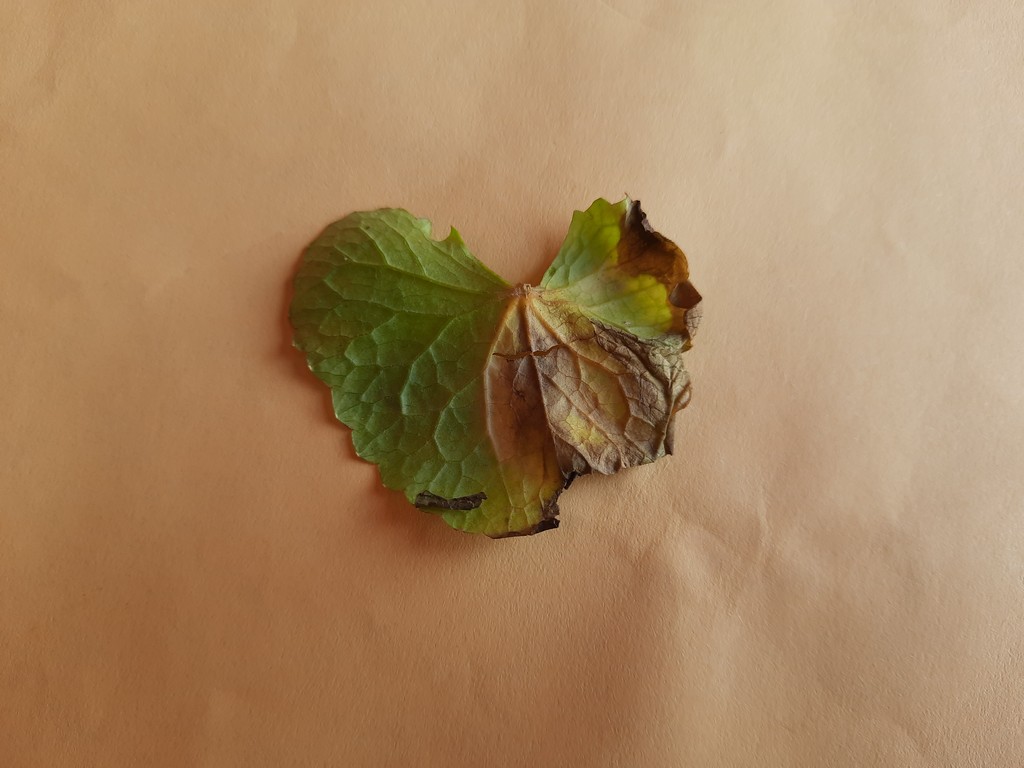
Label: Unhealthy